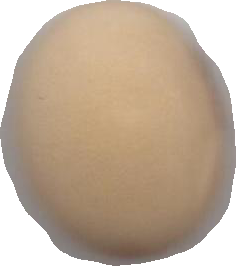
Variety: Anjasmoro